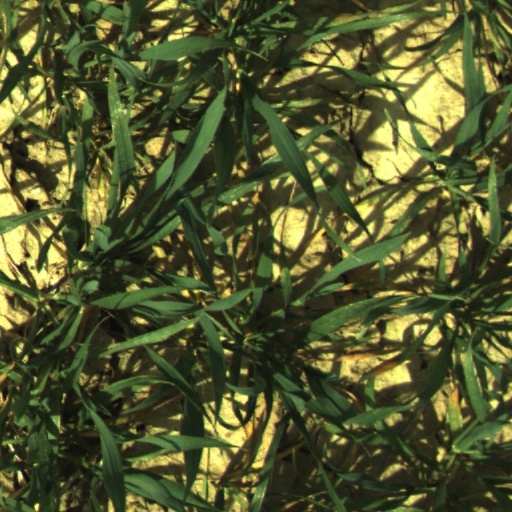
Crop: wheat